Number Munchers

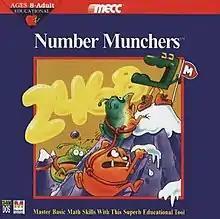

Number Munchers is an educational video game and a spin-off of "Word Munchers". It was released by MECC for Apple II in 1986, then MS-DOS and Mac in 1990. The concept of the game was designed by R. Philip Bouchard, who also designed "The Oregon Trail". Two versions of the game were released the Consumer Version (for home use) and the School Version (for classrooms). After The Learning Company acquired MECC, the game was rebranded as "Math Munchers".